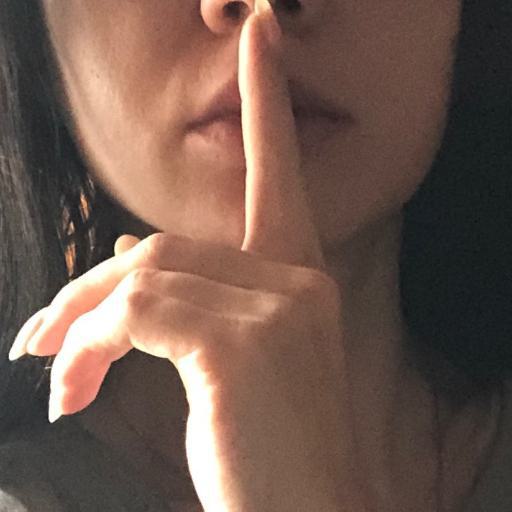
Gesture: mute